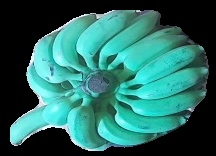
Variety: elakki-bale
Grade: grade3